Dutch Cape Colony

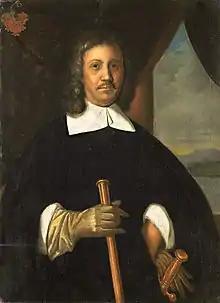
Jan van Riebeeck

During this period a significant proportion of marriages were interracial, this is at least partially attributed to a lack of 'White' or 'Christian' women within the colony. What later became the racial division between 'White' and 'non-White' populations originally began as a division between Christian and non-Christian populations. The "Geslags-registeers" estimated that seven percent of the Afrikaner gene pool in 1807 was non-White.